Älvsby IF

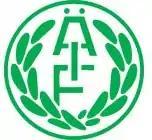

Älvsby IF is a Swedish football club located in Älvsbyn.